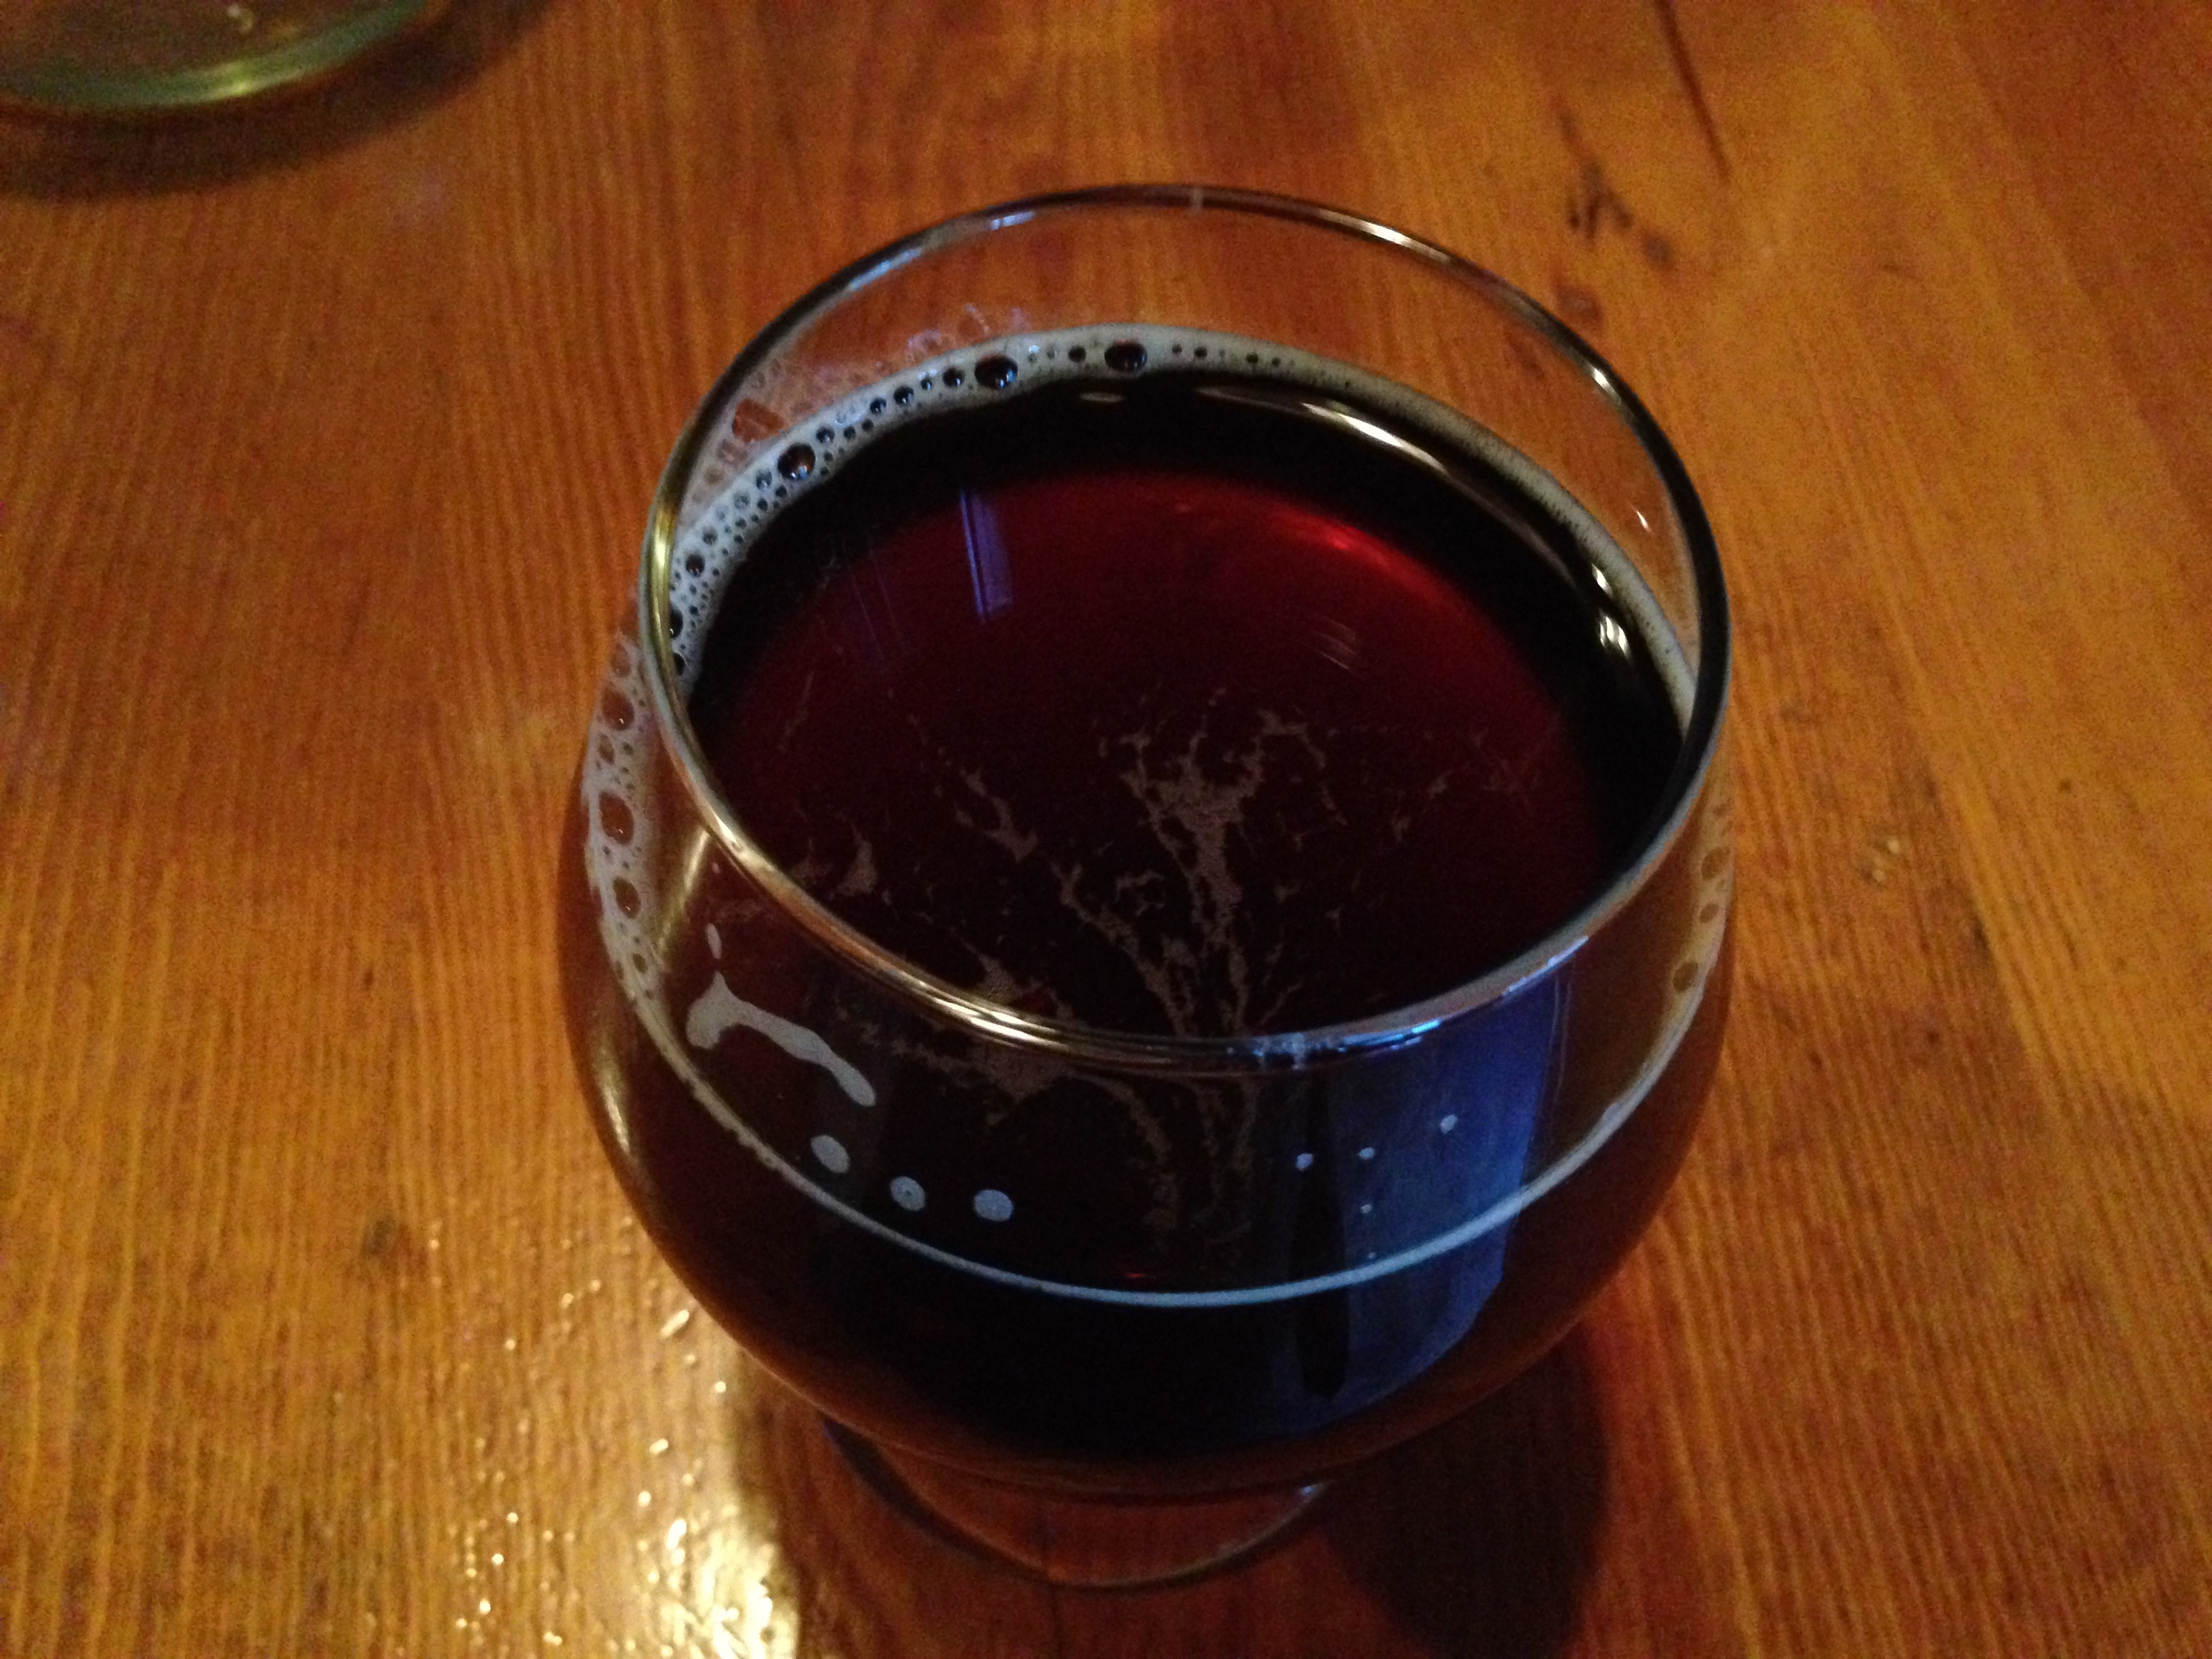
wine, glass, food, drink, red wine, cool image, alcoholic beverage, man made object